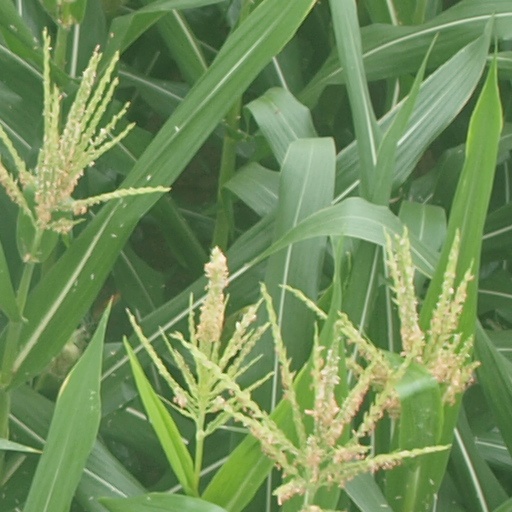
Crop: maize; corn